Intendente Alvear

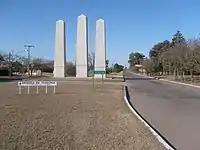
Intendente Alvear

Intendente Alvear is a town in La Pampa Province in Argentina.